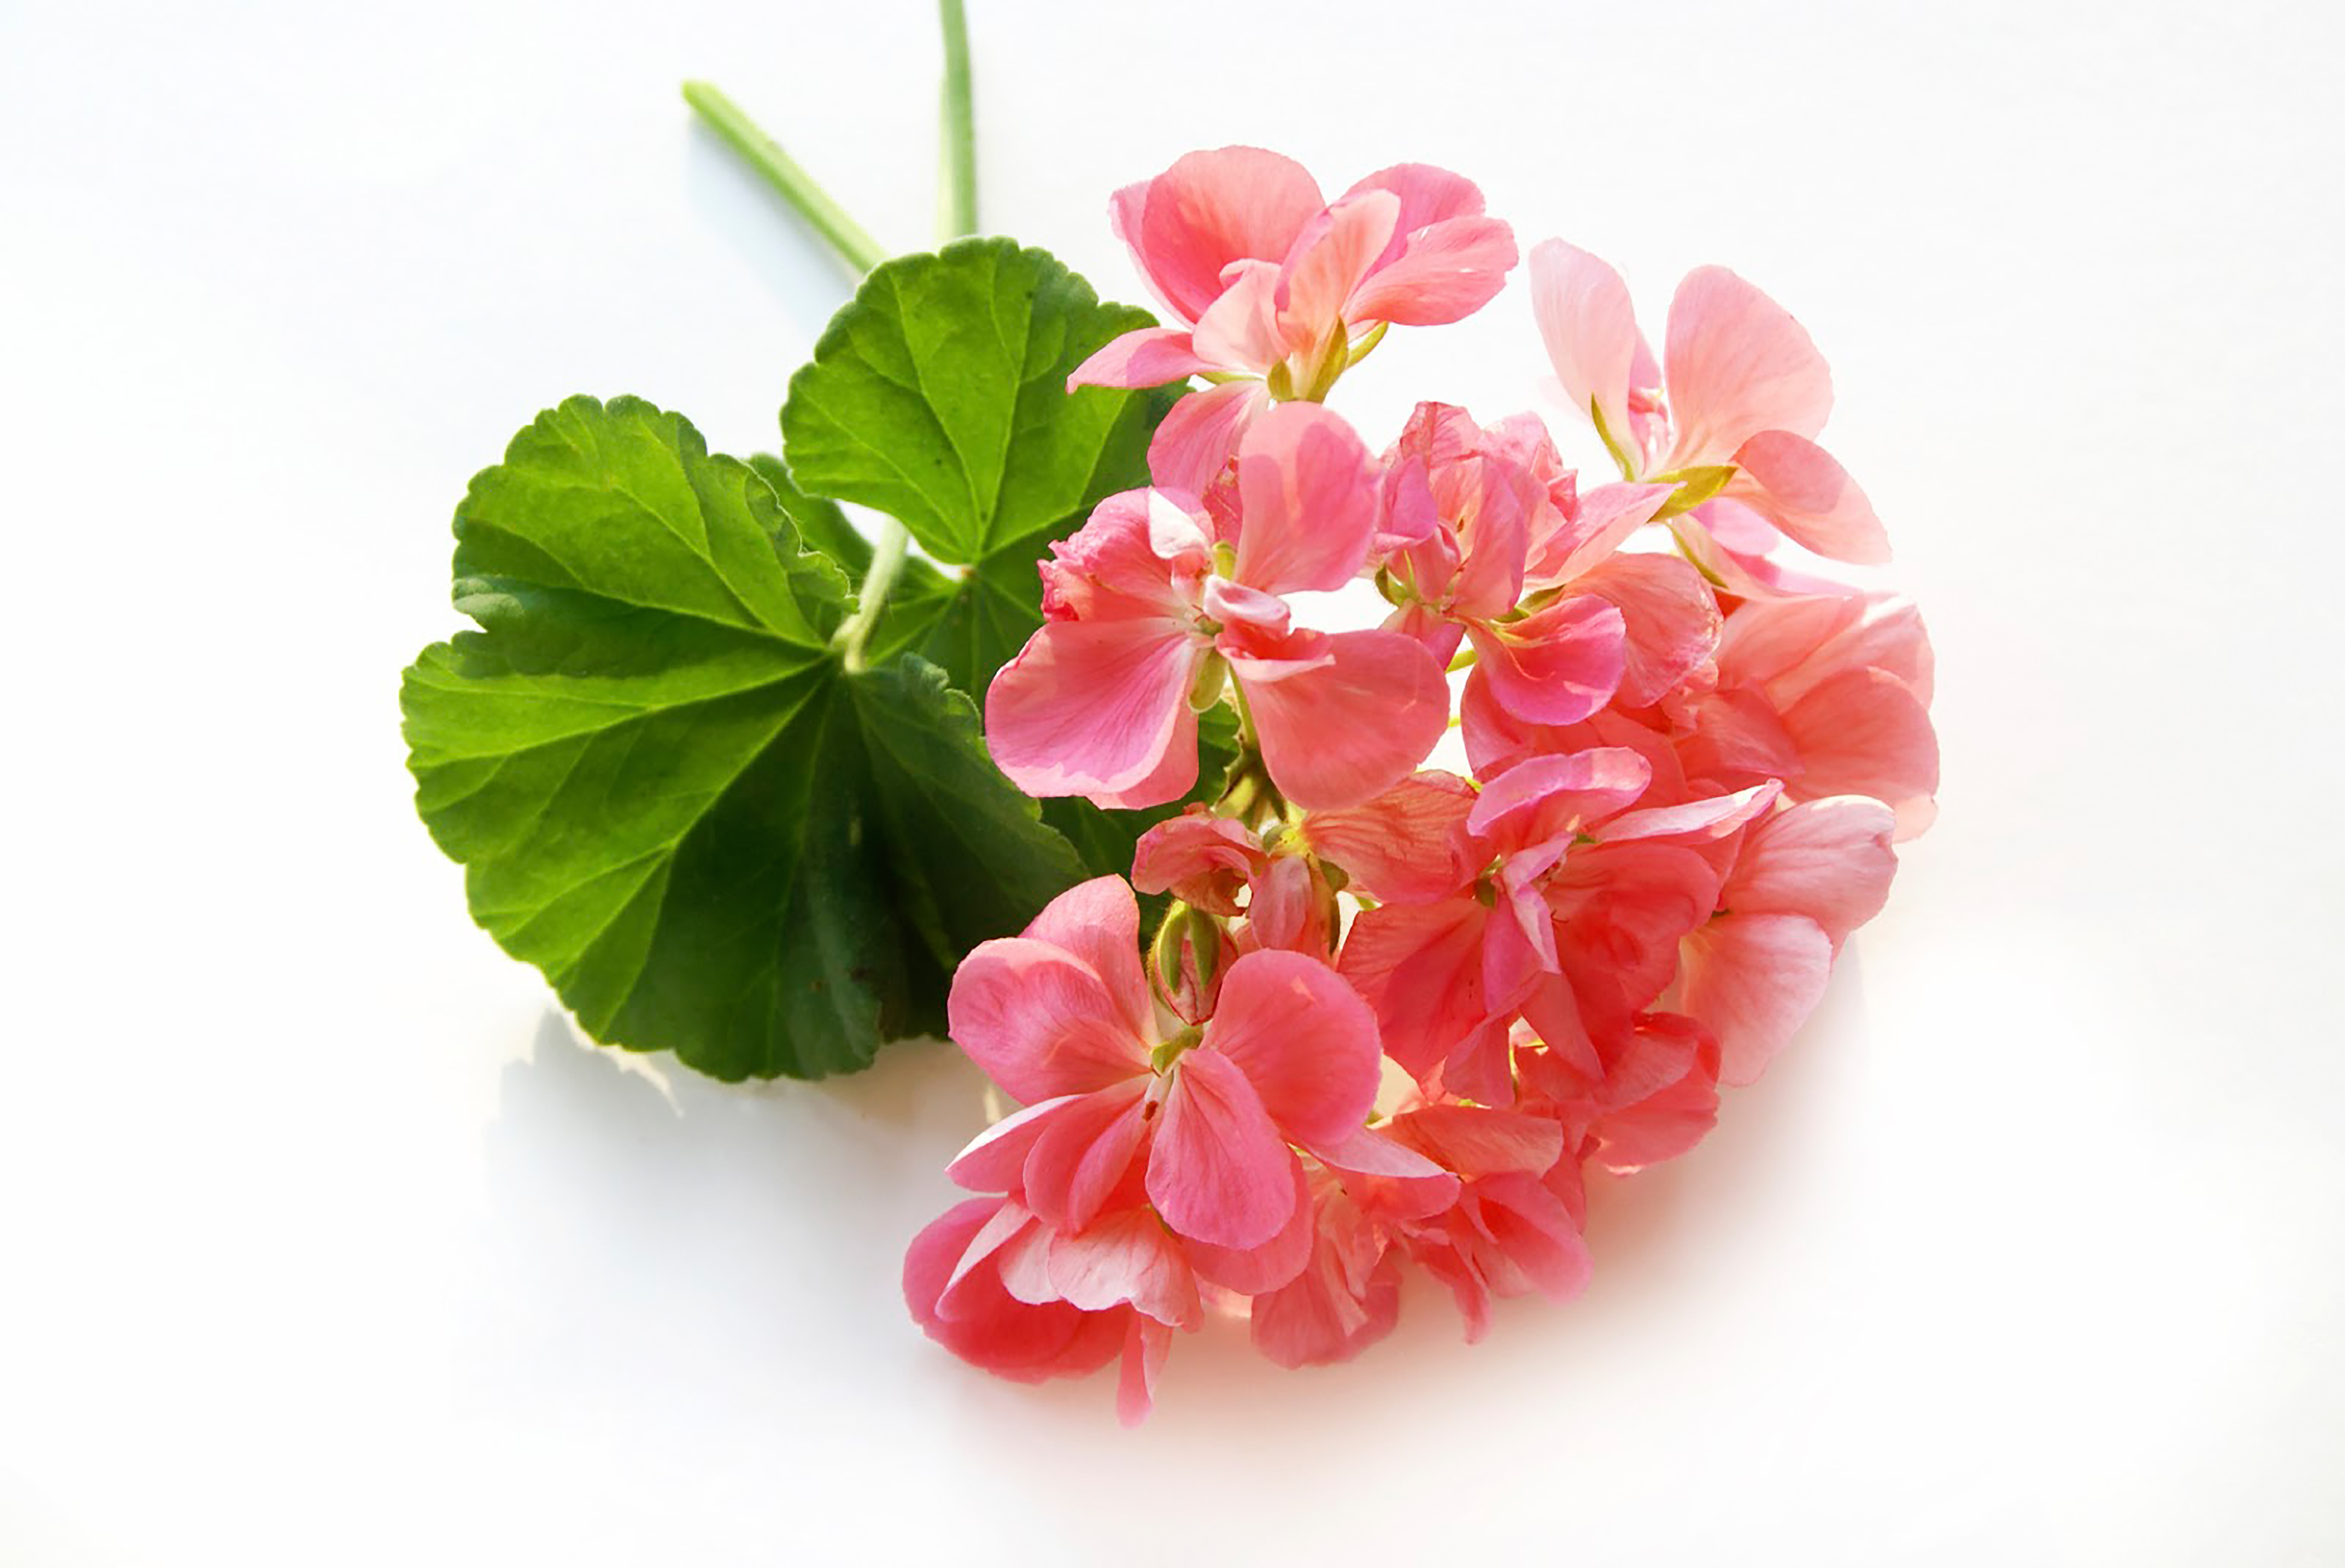
nature, blossom, plant, leaf, flower, petal, bloom, summer, produce, pink, floristry, summer flowers, flowering plant, flower bouquet, cut flowers, rosengeranie, pelagonie, land plant